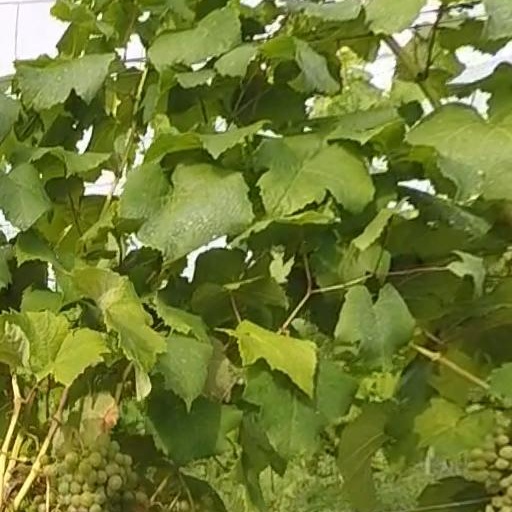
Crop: grape